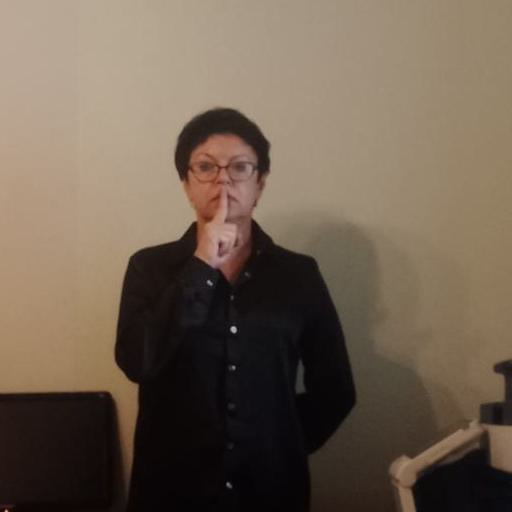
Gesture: mute